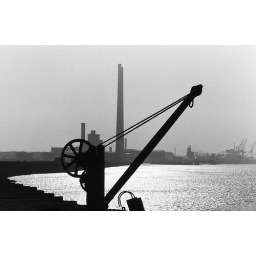
The crane at the end of dublin pier sillhoutted in front of the pigeon house power station